Thayngen

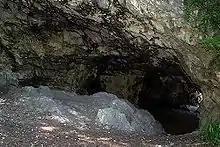
Prehistoric cave dwelling at "Kesslerloch"

There are two houses and two prehistoric sites in Thayngen that are listed as Swiss heritage sites of national significance. In the town, the "Haus zum Hirzen" at Schulstrasse 3, and the "Haus zum Rebstock" at Im Oberhof 4 are the two significant houses. The prehistoric sites are the "Kesslerloch" which was a Paleolithic cave and the "Weier", a Neolithic river bank settlement. The settlements Weier I-III are part of the Prehistoric Pile dwellings around the Alps a UNESCO World Heritage Site.